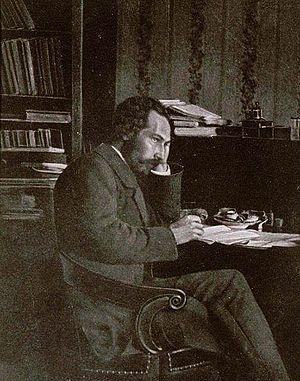
Le Professeur Kœberlé en 1862. Revue alsacienne illustrée, 1910. Bibliothèque nationale et universitaire de Strasbourg
Eugène Koeberlé est un chirurgien et un humaniste alsacien qui fut l'un des pionniers de la chirurgie abdominale moderne ainsi qu'un ardent promoteur de l'asepsie et de l'hémostase. À la fin de sa vie, il se consacra à la poésie et à l'archéologie.